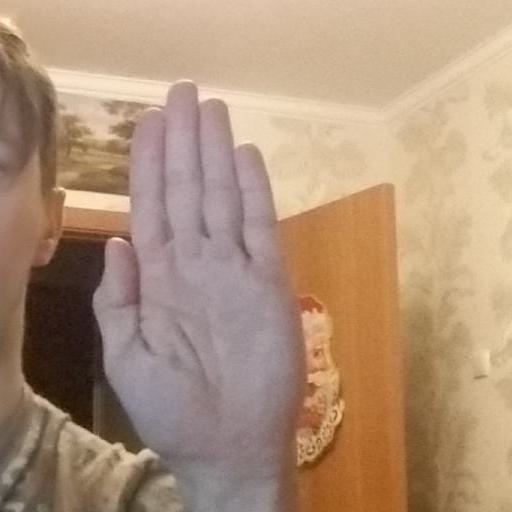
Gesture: stop